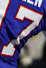
Number: 7